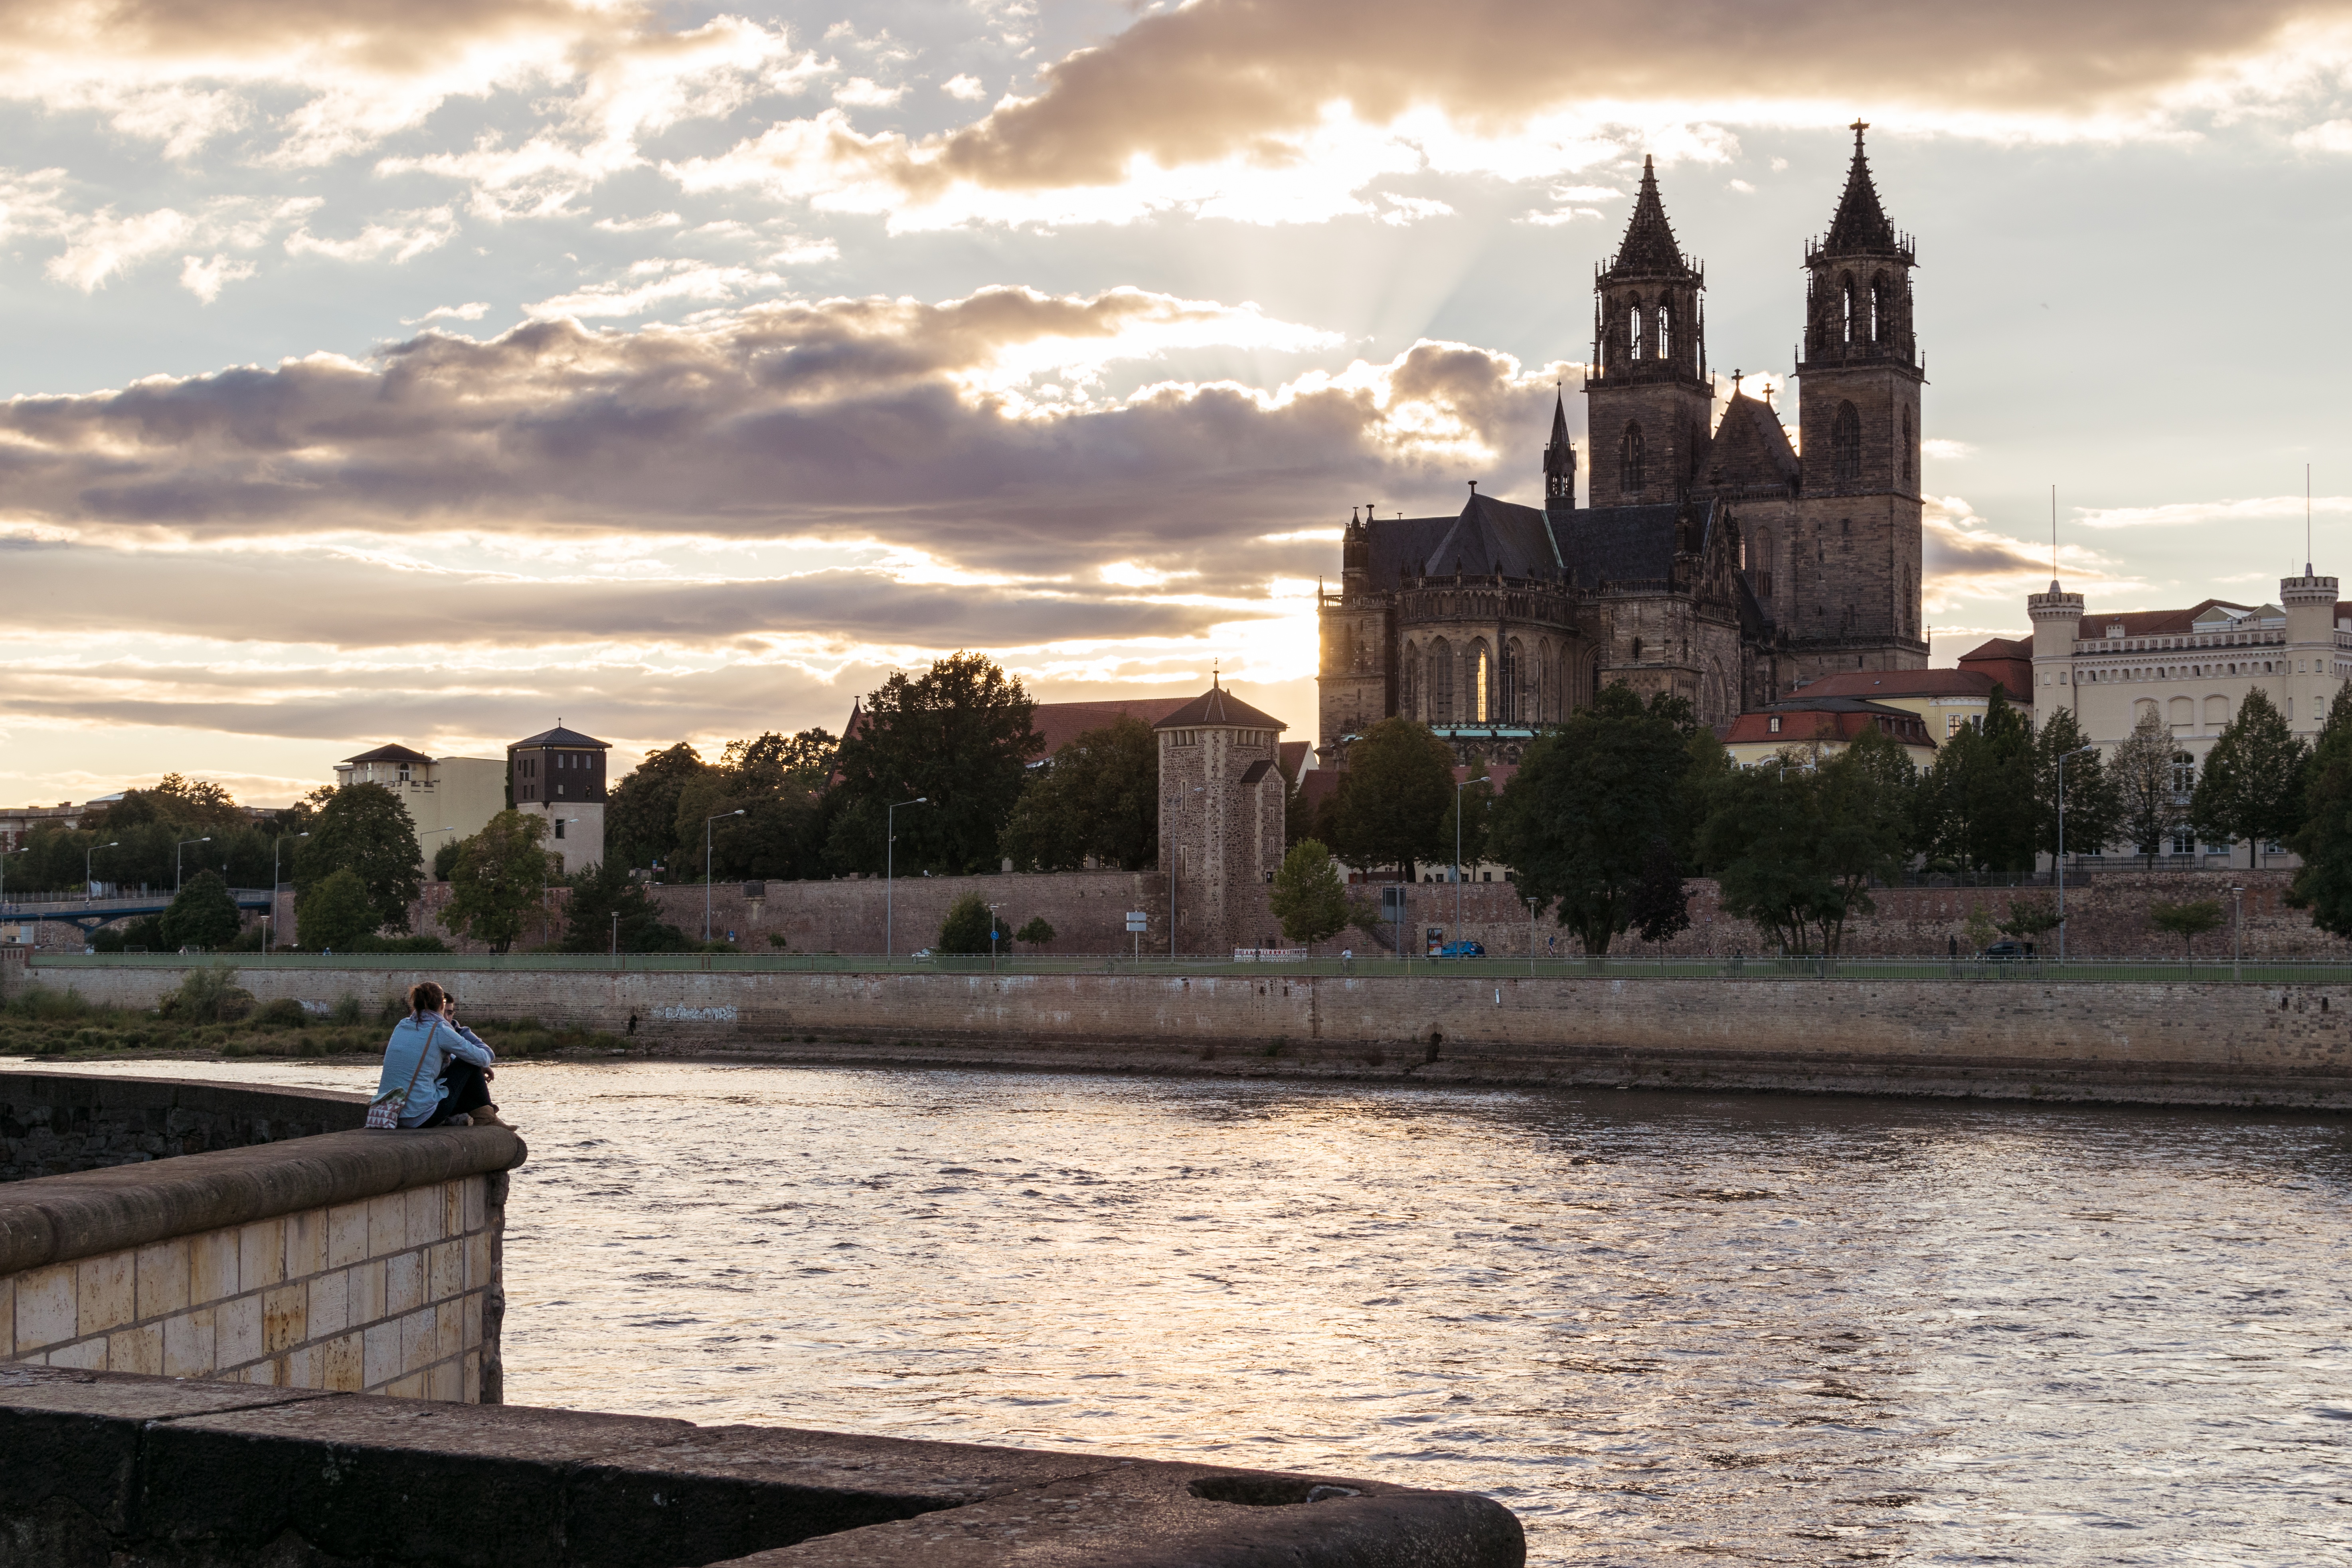
sea, coast, water, skyline, river, cityscape, vacation, dusk, evening, reflection, landmark, tourism, waterway